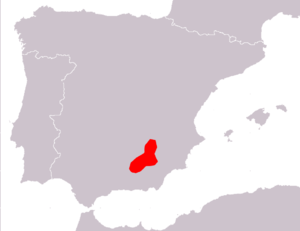
Algyroides marchi est une espèce de sauriens de la famille des Lacertidae.